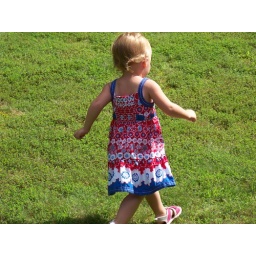
because the dog was running all around and we said it was getting exercise